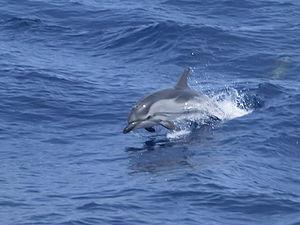
Cet article recense les sites inscrits au patrimoine mondial en Italie.